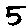
Label: 5